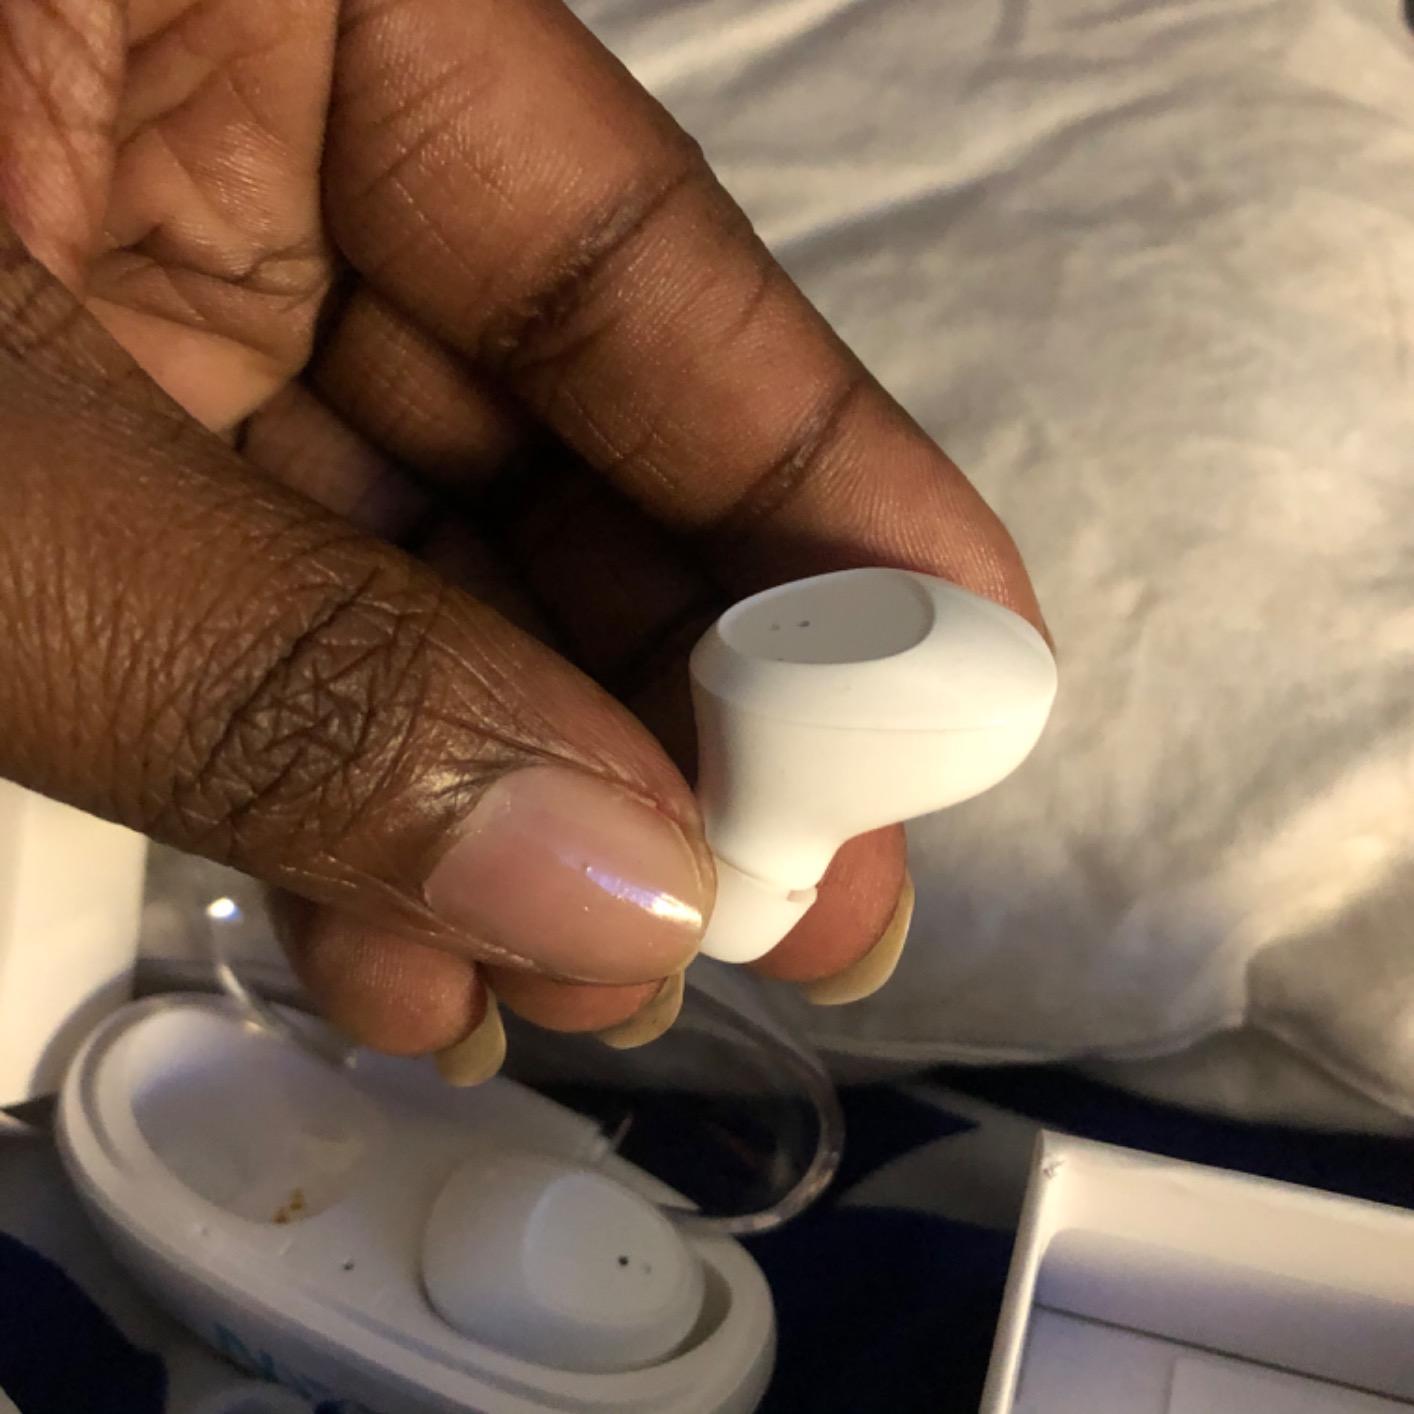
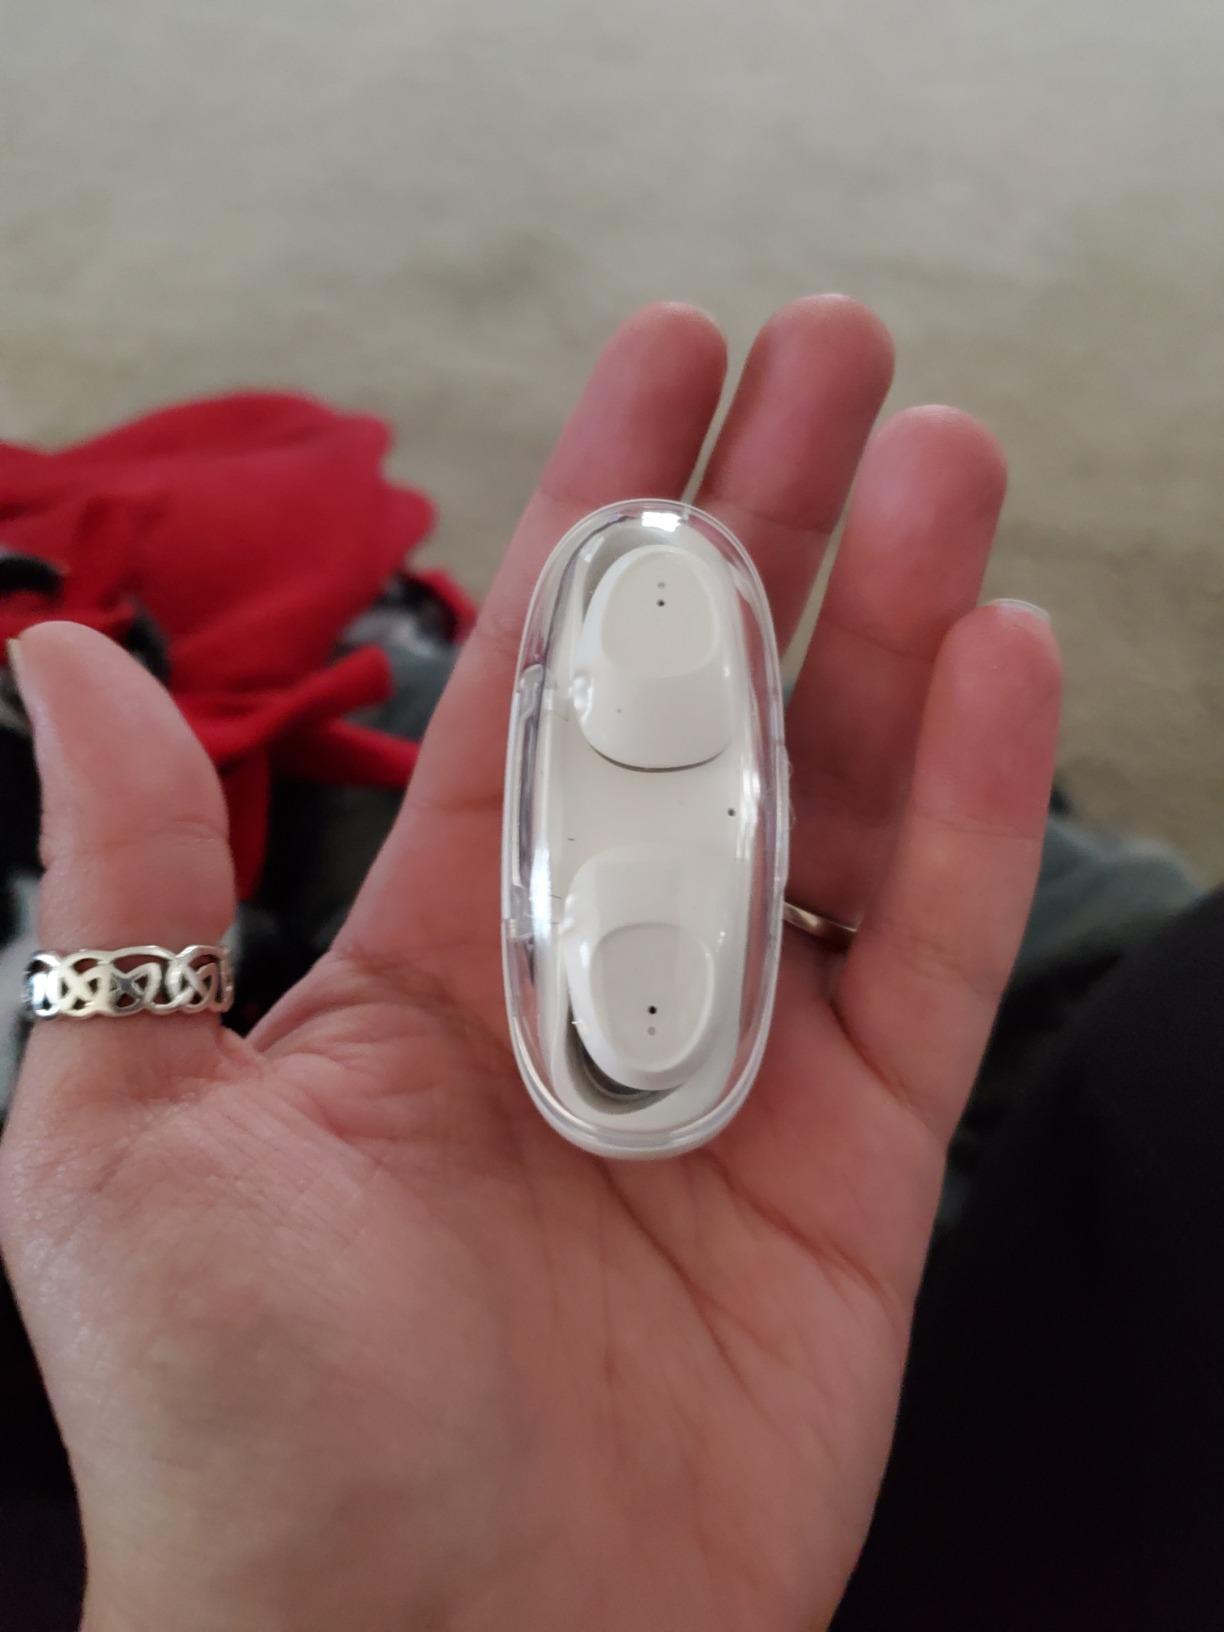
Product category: earbuds
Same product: yes